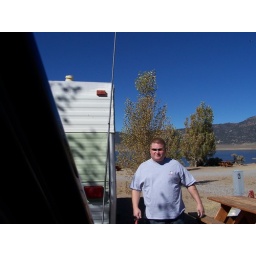
This is the view from the truck at our campsite.  Bridgeport lake is in front of us.